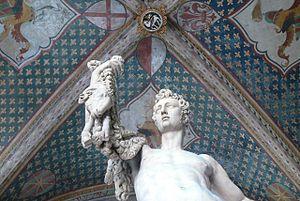
Le musée national du Bargello est un musée de Florence installé depuis 1865 dans le palais du Bargello, avec ses collections de sculpture gothique et de la Renaissance, qui sont les plus importantes d'Italie.